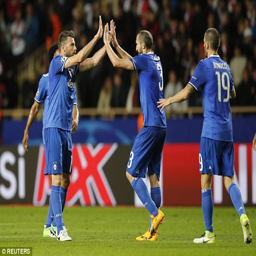
football team have a score to settle with football competition having last won it